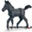
Label: horse